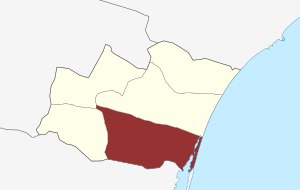
Jersie Sogn
Jersie Sogn
Jersie Sogn er et sogn i Greve-Solrød Provsti. Sognet ligger i Solrød Kommune; indtil Kommunalreformen i 1970 lå det i Tune Herred. I Jersie Sogn ligger Jersie Kirke.